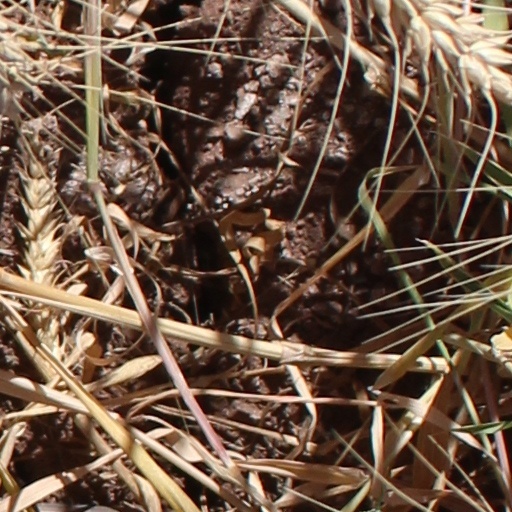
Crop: wheat